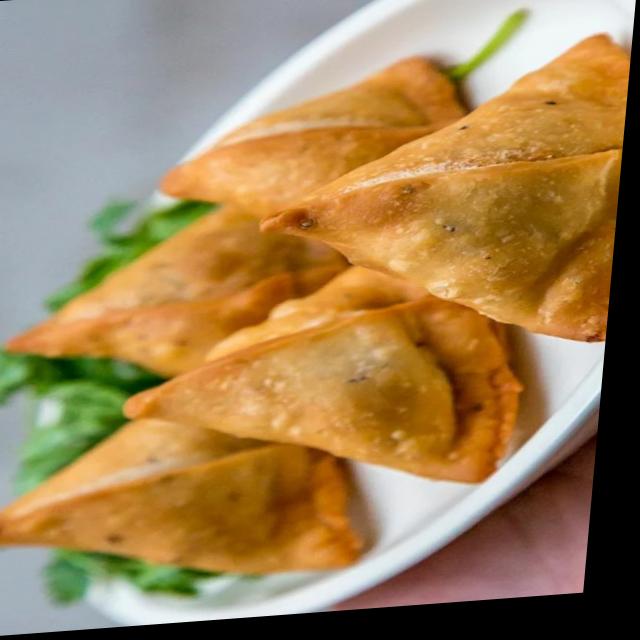
Dish: samosa